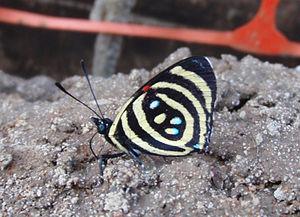
Le parc national d'Iguazú est un parc national d'Argentine, et s'étend sur plus de 67 620 hectares. Il se trouve à l'extrémité nord-est du pays, au nord de la province de Misiones.